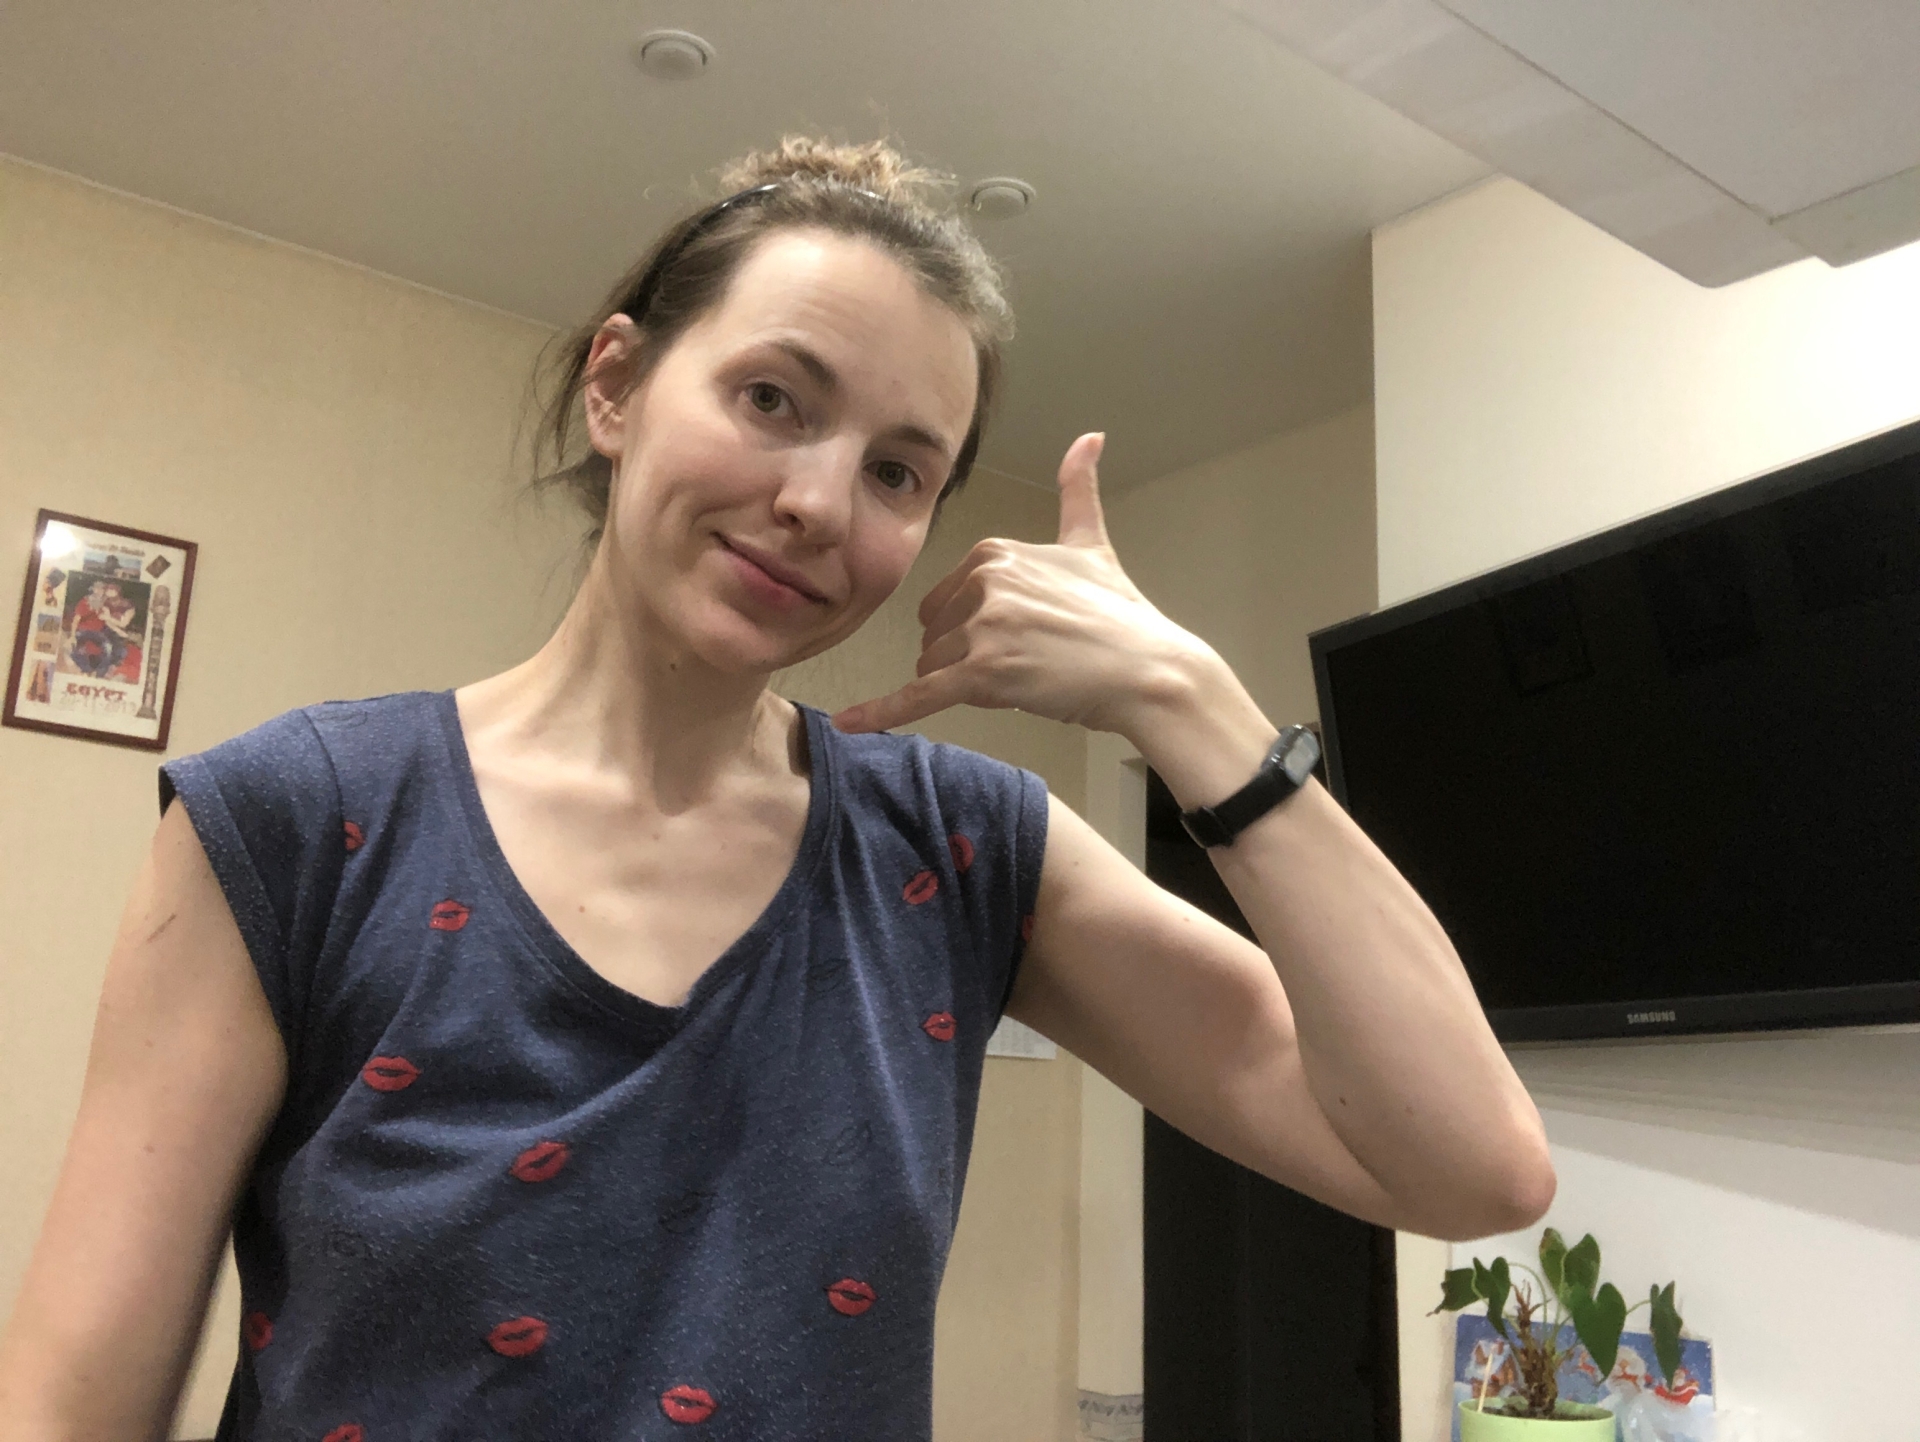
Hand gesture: call